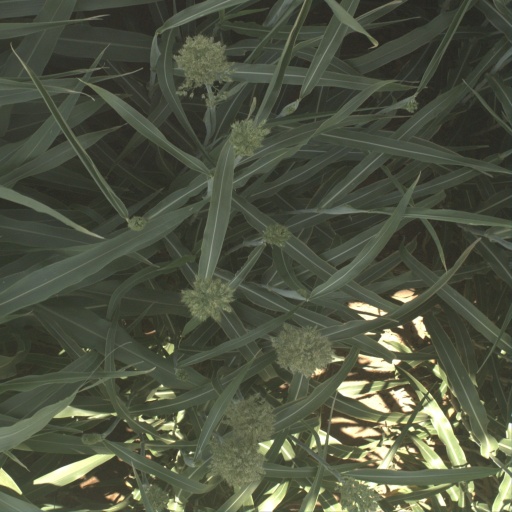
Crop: sorghum